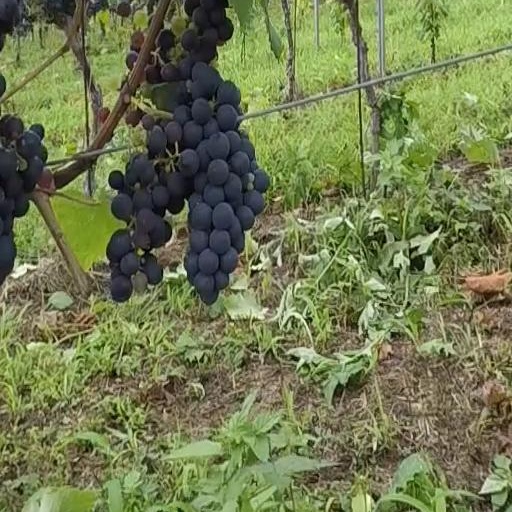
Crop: grape